La Trobe University

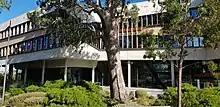
Agribio building

The Mildura Campus was established in 1996, co-located with the main campus of the Sunraysia Institute of TAFE. These institutions and other tertiary education and research institutions on the site share various resources. A second Mildura City campus opened in 2006 in the old Mildura Cultivator offices, next to "Gallery 25", an art gallery which La Trobe became involved with a few years earlier.